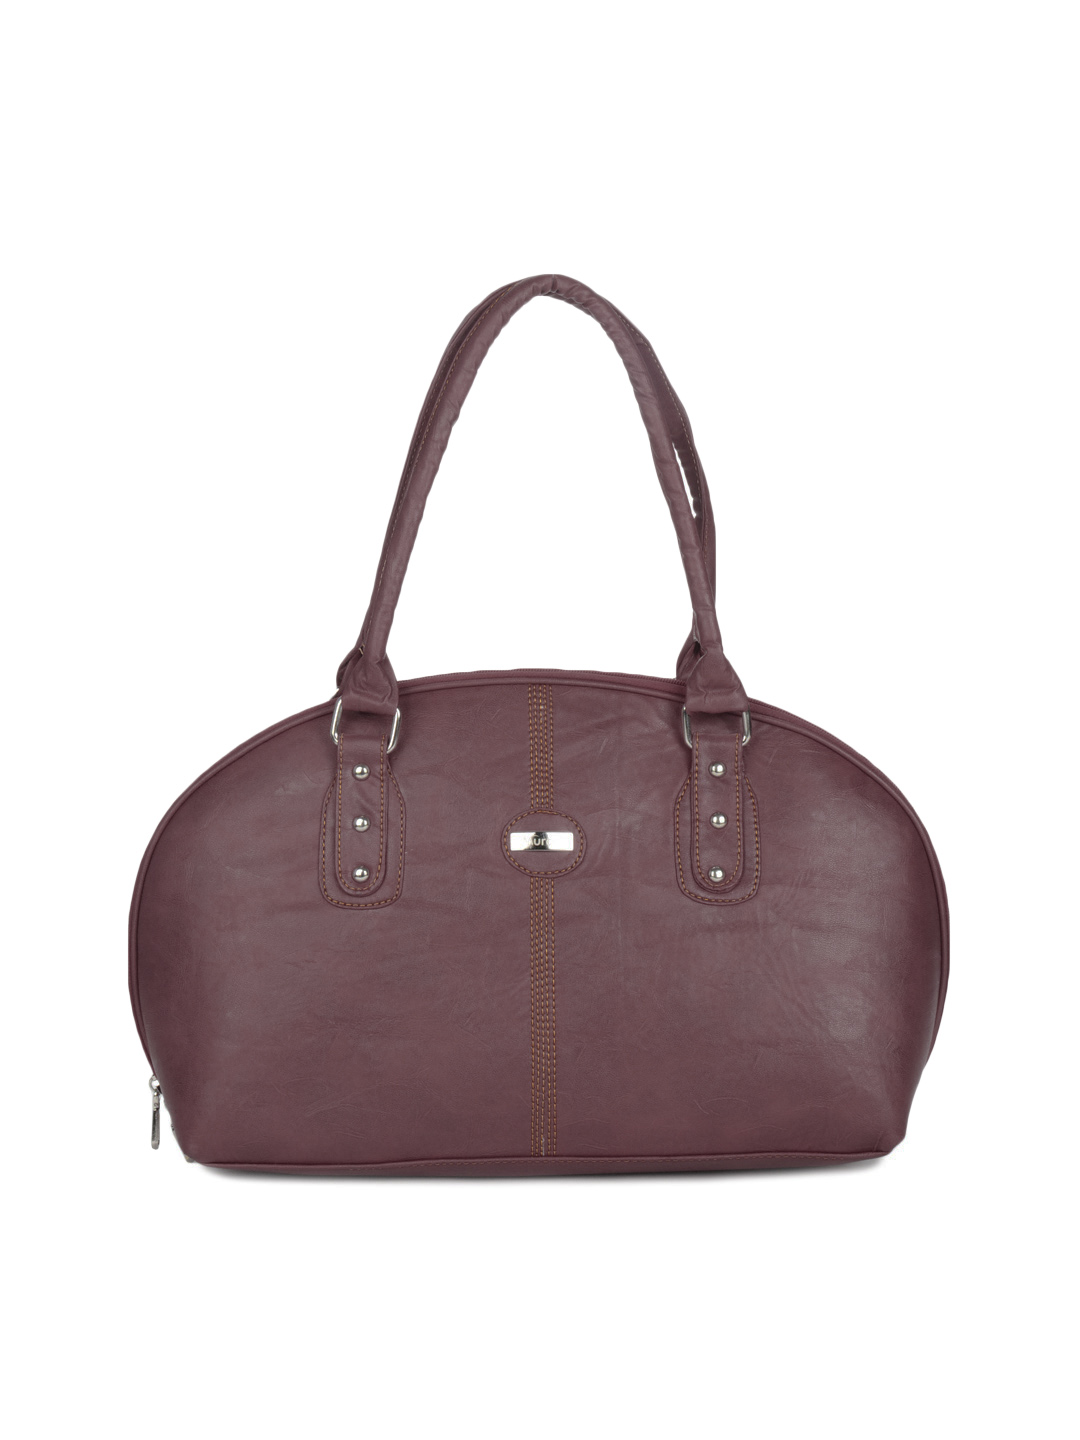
Murcia Women Maroon Handbag
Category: Accessories / Bags / Handbags
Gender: Women
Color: Maroon
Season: Summer 2012
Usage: Casual